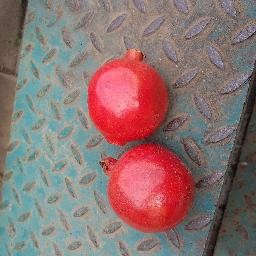
Fruit: Pomegranate
Quality: Good